Servants of the Wankh

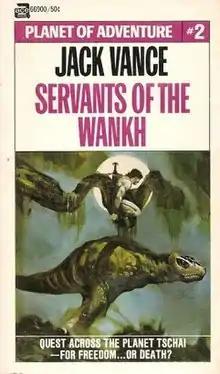
First edition

Servants of the Wankh is a 1969 science fiction adventure novel by American writer Jack Vance, the second in the tetralogy "Tschai, Planet of Adventure". It tells of the efforts of the sole survivor of a human starship destroyed by an unknown enemy to return to Earth from the distant planet Tschai.